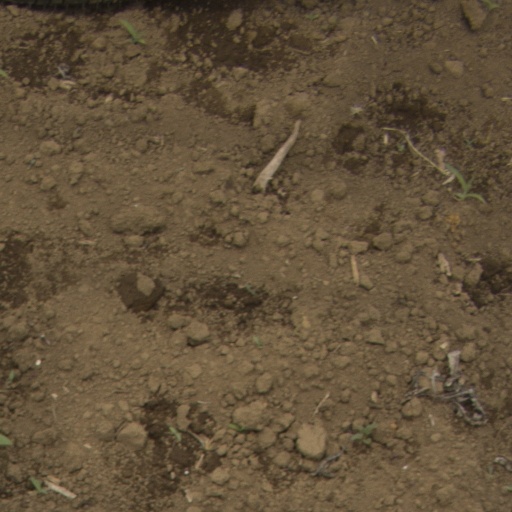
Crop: Jerusalem artichoke